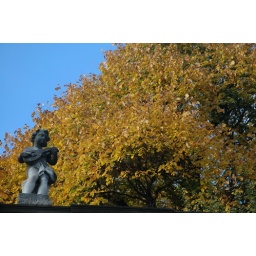
25-Oct-06 - 0792 - Statue in front of a nice yellow tree